Narrow-gauge lines of the Victorian Railways

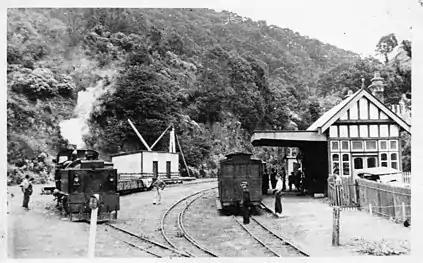
Historic photo of Walhalla railway station ~1926

The last of the narrow-gauge lines to open was the line to the gold mining town of Walhalla, in 1910. Walhalla had a history of gold mining dating back to the 1870s, and was one of the largest towns in Gippsland. Local residents had long lobbied for a railway, as all goods had to be brought in by bullock cart over rough terrain. However, the gold mine in Walhalla closed in 1914, and the town quickly fell into steep decline. It was reputed that the major source of traffic from Walhalla were the houses of residents leaving the town.